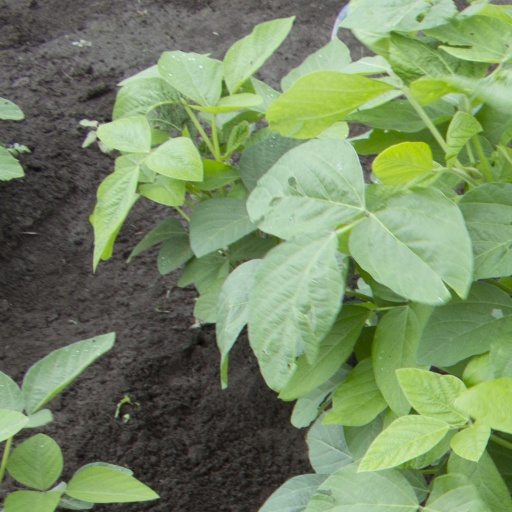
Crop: soybean